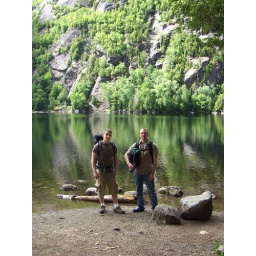
Malm and Howery near a mountain lake in the Adirondacks